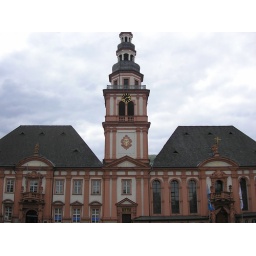
The parade square in front of this building becomes an outdoor market on Tuesdays, Thursdays and Saturdays